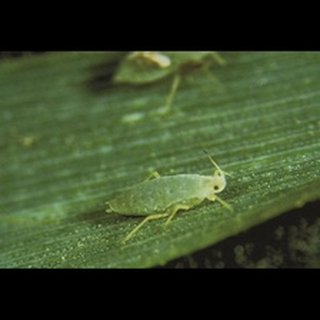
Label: wheat_aphid